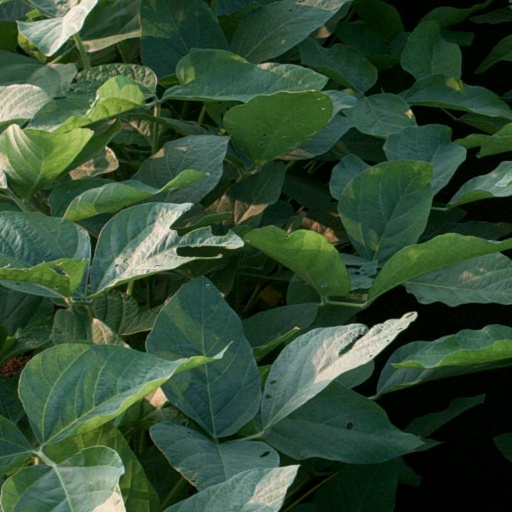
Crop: soybean